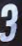
Number: 3